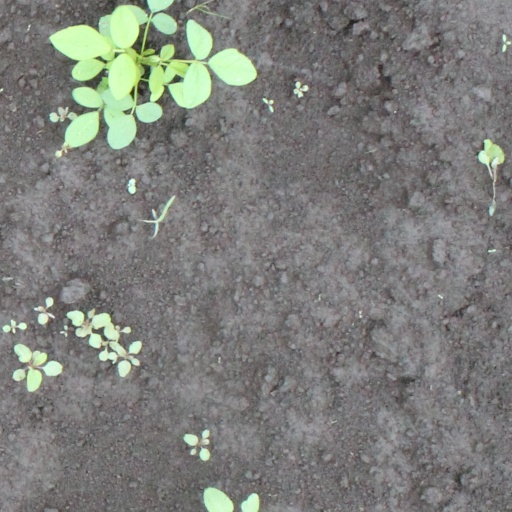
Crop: soybean